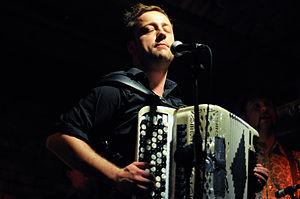
Czesław Śpiewa est un chanteur et musicien, diplômé de la Royal Danish Academy of Music.